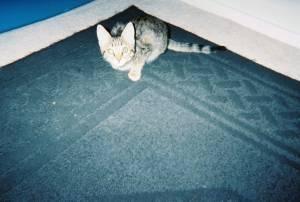
Bengal